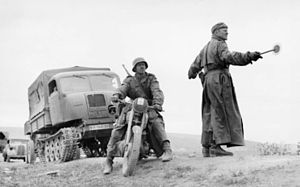
Panserslaget ved Kursk / Baggrund / Tyske planer og forberedelser
En Raupenschlepper-Ost (en bælte-artilleritraktor udviklet som svar på de dårlige veje i Rusland) ses bag en motorcykel kort før Kursk-offensiven
Panserslaget ved Kursk var et slag under 2. verdenskrig mellem tyske og sovjetiske styrker på Østfronten nær Kursk i Sovjetunionen i juli og august 1943. Den tyske offensiv havde kodenavnet Operation Citadel og førte til et af de største panserslag i historien, Slaget ved Prokhorovka. Den tyske offensiv blev imødegået af to sovjetiske modoffensiver, Operation Polkovodets Rumjantsev og Operation Kutuzov. For tyskerne var slaget den sidste strategiske offensiv, de var i stand til at gennemføre på Østfronten. For Sovjetunionen gav den afgørende sejr for Den Røde Hær det strategiske initiativ i resten af krigen.